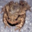
Label: frog